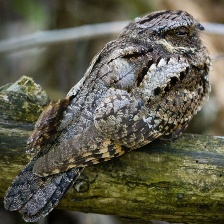
Species: EASTERN WIP POOR WILL
Scientific name: ANTROSTOMUS VOCIFERUS